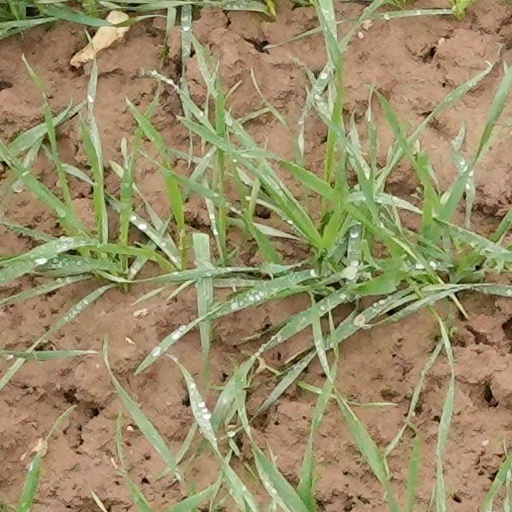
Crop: wheat